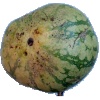
Label: Watermelon 1